Turner Peak

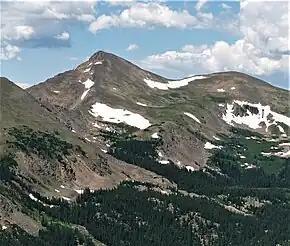
Northeast aspect

According to the Köppen climate classification system, Turner Peak is located in an alpine subarctic climate zone with cold, snowy winters, and cool to warm summers. Due to its altitude, it receives precipitation all year, as snow in winter and as thunderstorms in summer, with a dry period in late spring. Climbers can expect afternoon rain, hail, and lightning from the seasonal monsoon in late July and August.